X-Men: Die by the Sword

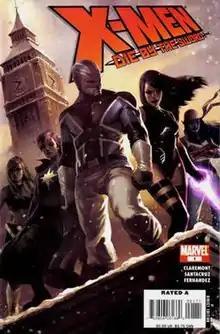
Cover to "X-Men: Die by the Sword" #1

X-Men: Die by the Sword is a five-issue comic book limited series published by Marvel Comics in 2007. It was written by Chris Claremont, drawn by Juan Santacruz, and inked by Raul Fernandez.